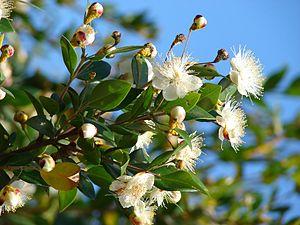
Almindelig myrte
Almindelig Myrte er en stedsegrøn busk eller et lille træ med en tæt, rundkronet vækstform. Blade og blomster indeholder en æterisk olie, som danner baggrunden for anvendelsen i madretter og ved fremstilling af likører og parfumer.